Russell Fiord

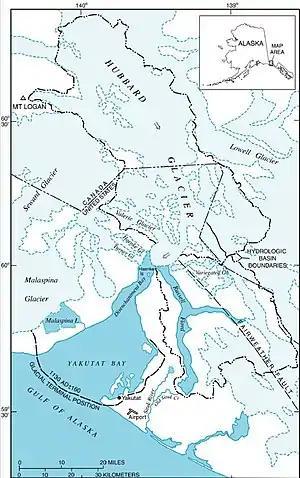
Russell Fiord

Russell Fiord, also spelled Russell Fjord, is a fjord in the U.S. state of Alaska. It extends north to Disenchantment Bay, the terminus of Hubbard Glacier, at the head of Yakutat Bay. The fjord was named in 1901 by Marcus Baker of the U.S. Geological Survey for explorer Israel Russell, who discovered the estuary in 1891 while exploring the Yakutat region.